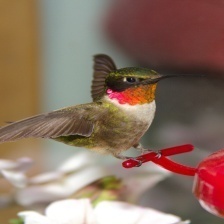
Species: RUBY THROATED HUMMINGBIRD
Scientific name: ARCHILOCHUS COLUBRIS
ImageNet parent category: hummingbird